Katowice–Ostrava metropolitan area

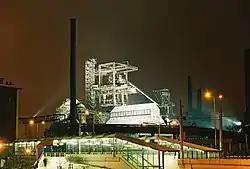
Lower Vítkovice in Ostrava (Czech Republic), a former mining complex, today a national site of industrial heritage including Bolt Tower

Historically, most of the area was characterized by heavy industry since the age of industrialisation in the late 19th and early 20th century. In addition to coal, Upper Silesia also contains a number of other minable resources (methane, cadmium, lead, silver and zinc). About 70 billion tons of coal resources are available up to a depth of 1000 meters and the conditions for extraction are good.